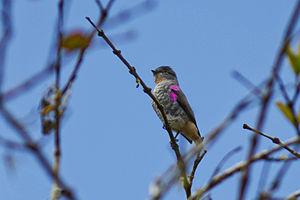
L'Iodopleure manakin est une espèce d'oiseaux de la famille des Tityridae.
Iodopleura est un genre d'oiseaux de la famille des Tityridae.